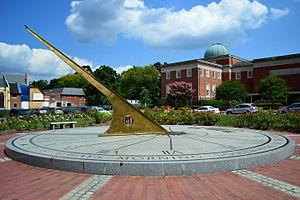
Le planétarium et centre scientifique Morehead est situé sur le campus de l'université de Caroline du Nord à Chapel Hill. Il s'agit de l'un des plus anciens et des plus grands planétariums des États-Unis, qui a accueilli plus de sept millions de visiteurs à l'occasion de son 60ᵉ anniversaire en 2009. En tant qu'unité de l'université, Morehead reçoit environ un tiers de son financement de sources étatiques, un tiers par la vente de billets et de cadeaux, et un tiers par des cadeaux et des subventions.